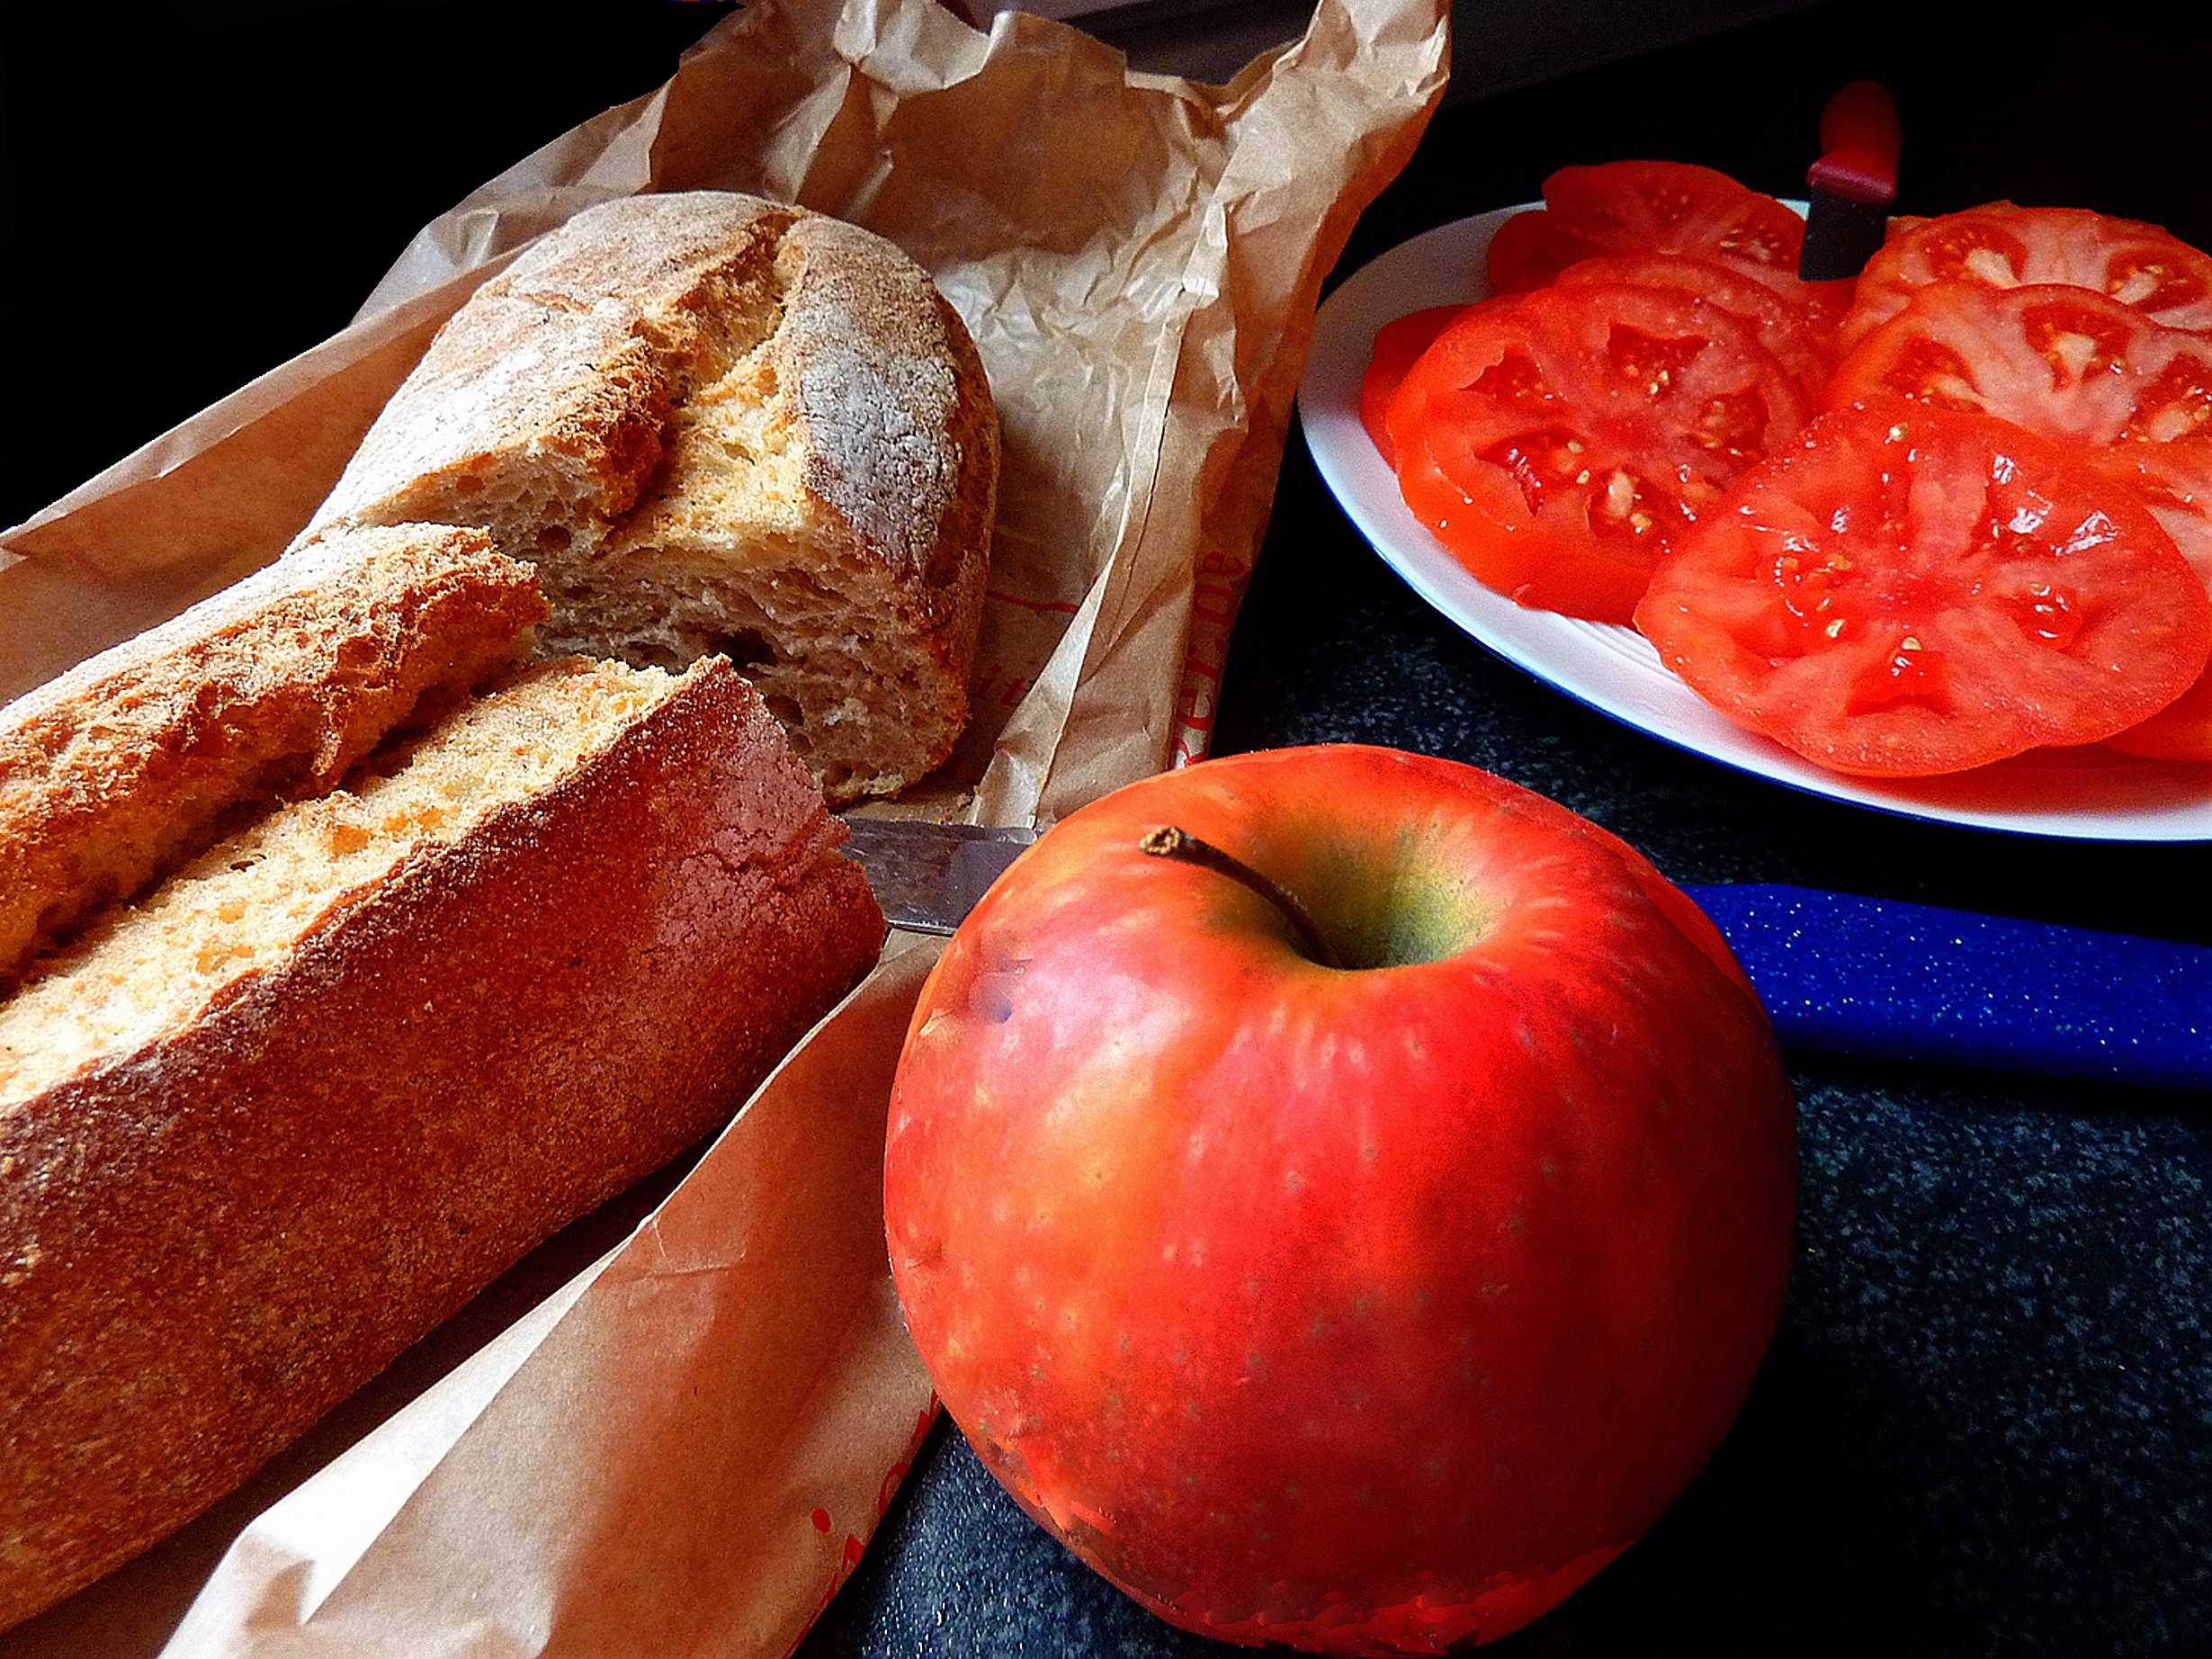
apple, plant, fruit, dish, meal, food, green, red, produce, drink, rest, breakfast, healthy, dessert, eat, delicious, bread, cook, eating, vegetables, tomatoes, edibles, frisch, enjoy, benefit from, plaster, baked goods, chucks, feasting, flowering plant, land plant, take a meal, eat with relish, absorb, eat and enjoy, food record